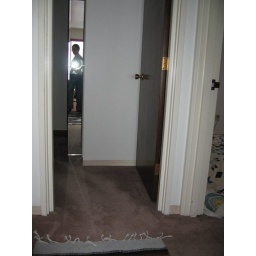
i was standing in the hallway and took this of my reflection in the guest room closet doors (which are mirrors)